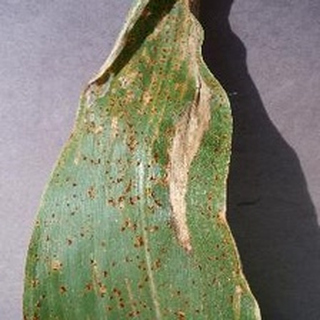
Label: corn_northern_leaf_blight